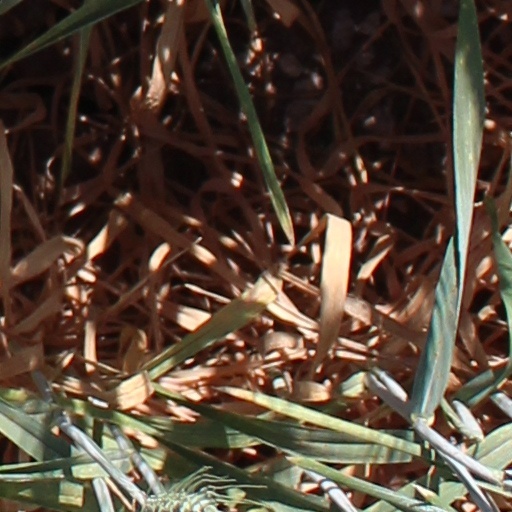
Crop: wheat